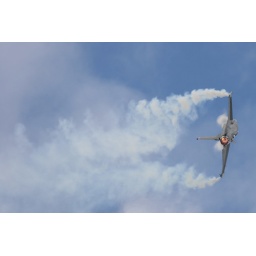
F-16 and blue sky - the latter wasn't a common sight!. Photo by H J Curtis